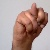
The image shows a hand gesture representing the letter 'N' in Indian Sign Language.